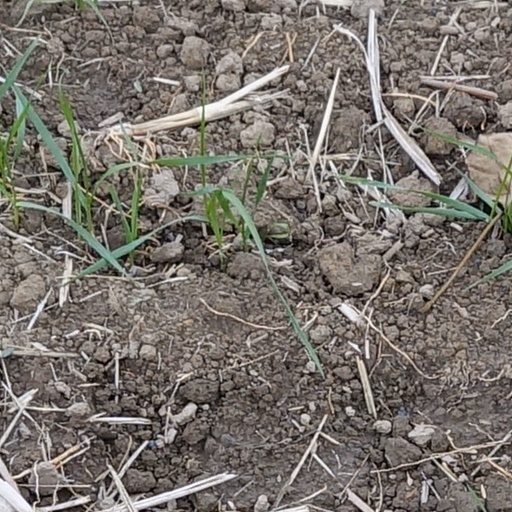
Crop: wheat